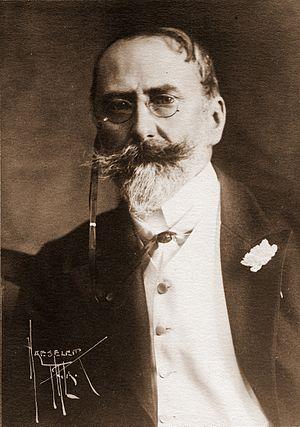
William Merritt Chase est un peintre américain connu pour son engagement en faveur de l'impressionnisme et comme enseignant.